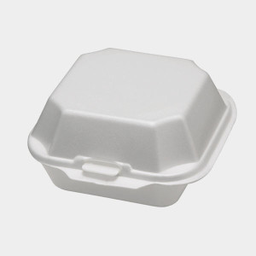
Label: paper